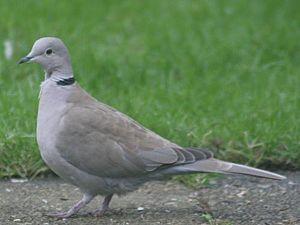
Tourterelle turque dans un jardin français
Le genre Streptopelia regroupe des tourterelles, de la famille des colombidés. Certaines sont parfois considérées comme domestiques.